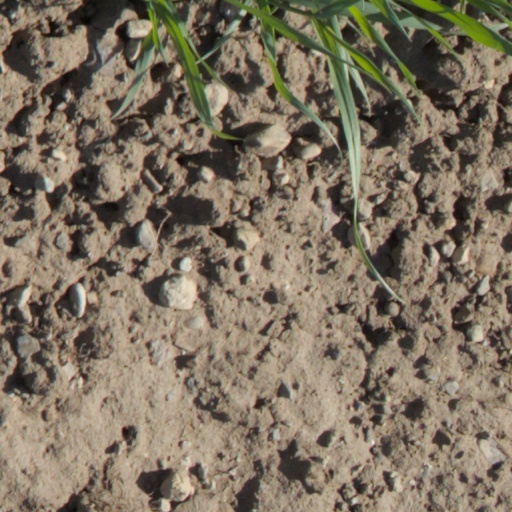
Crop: wheat